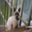
Label: cat